Amadou Toumani Touré

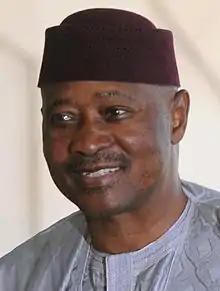
Touré in 2010

Amadou Toumani Touré (4 November 19489 November 2020), also popularly known by his initials ATT, was a Malian politician and military officer who served as Mali's head of state twice, from 1991 to 1992 as acting president and again as a democratically elected president from 2002 until he was deposed in a coup in 2012.